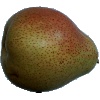
Label: Pear Forelle 1